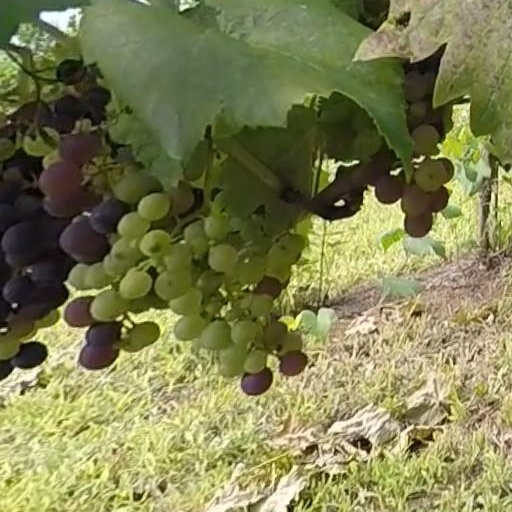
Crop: grape